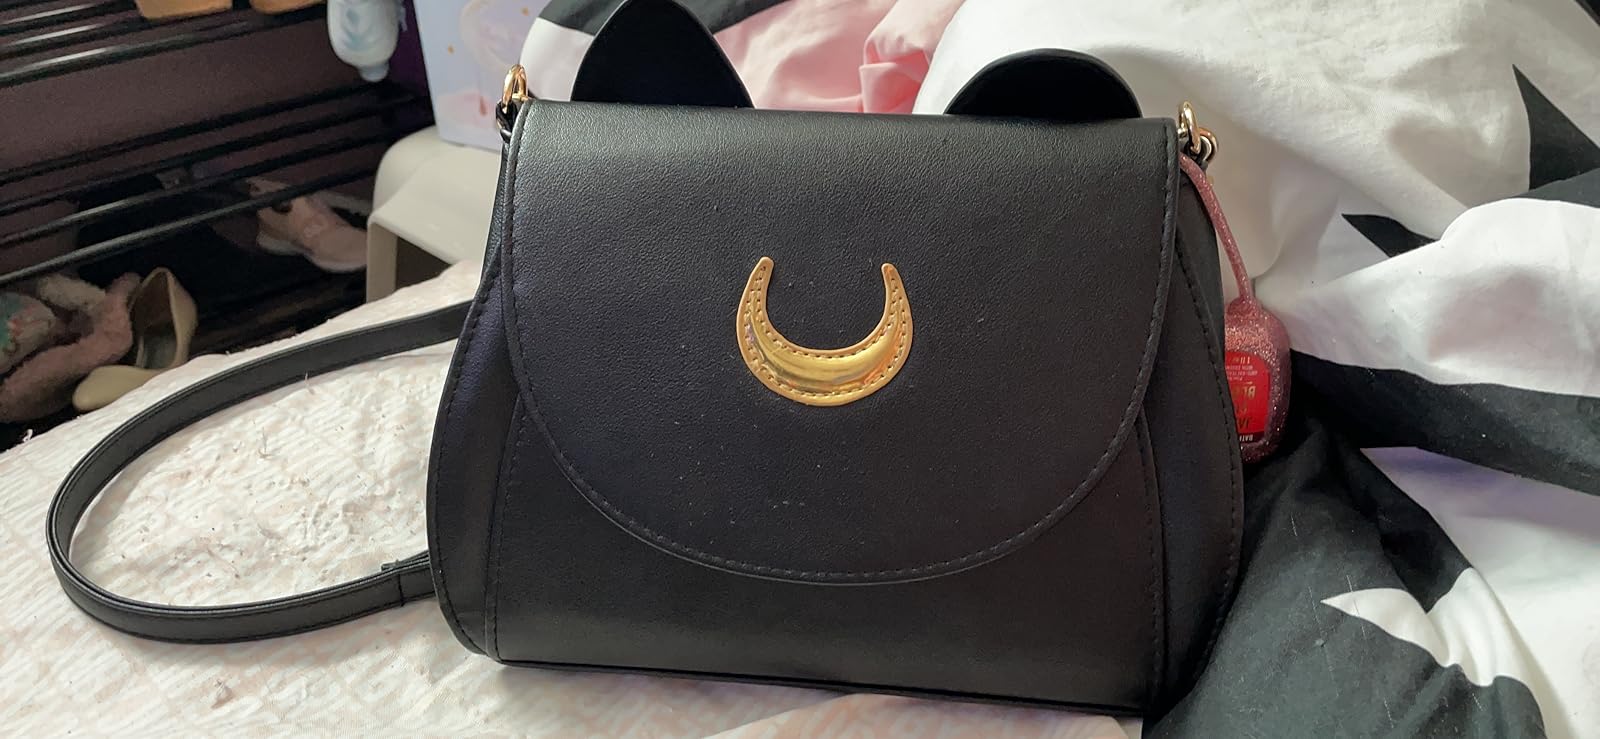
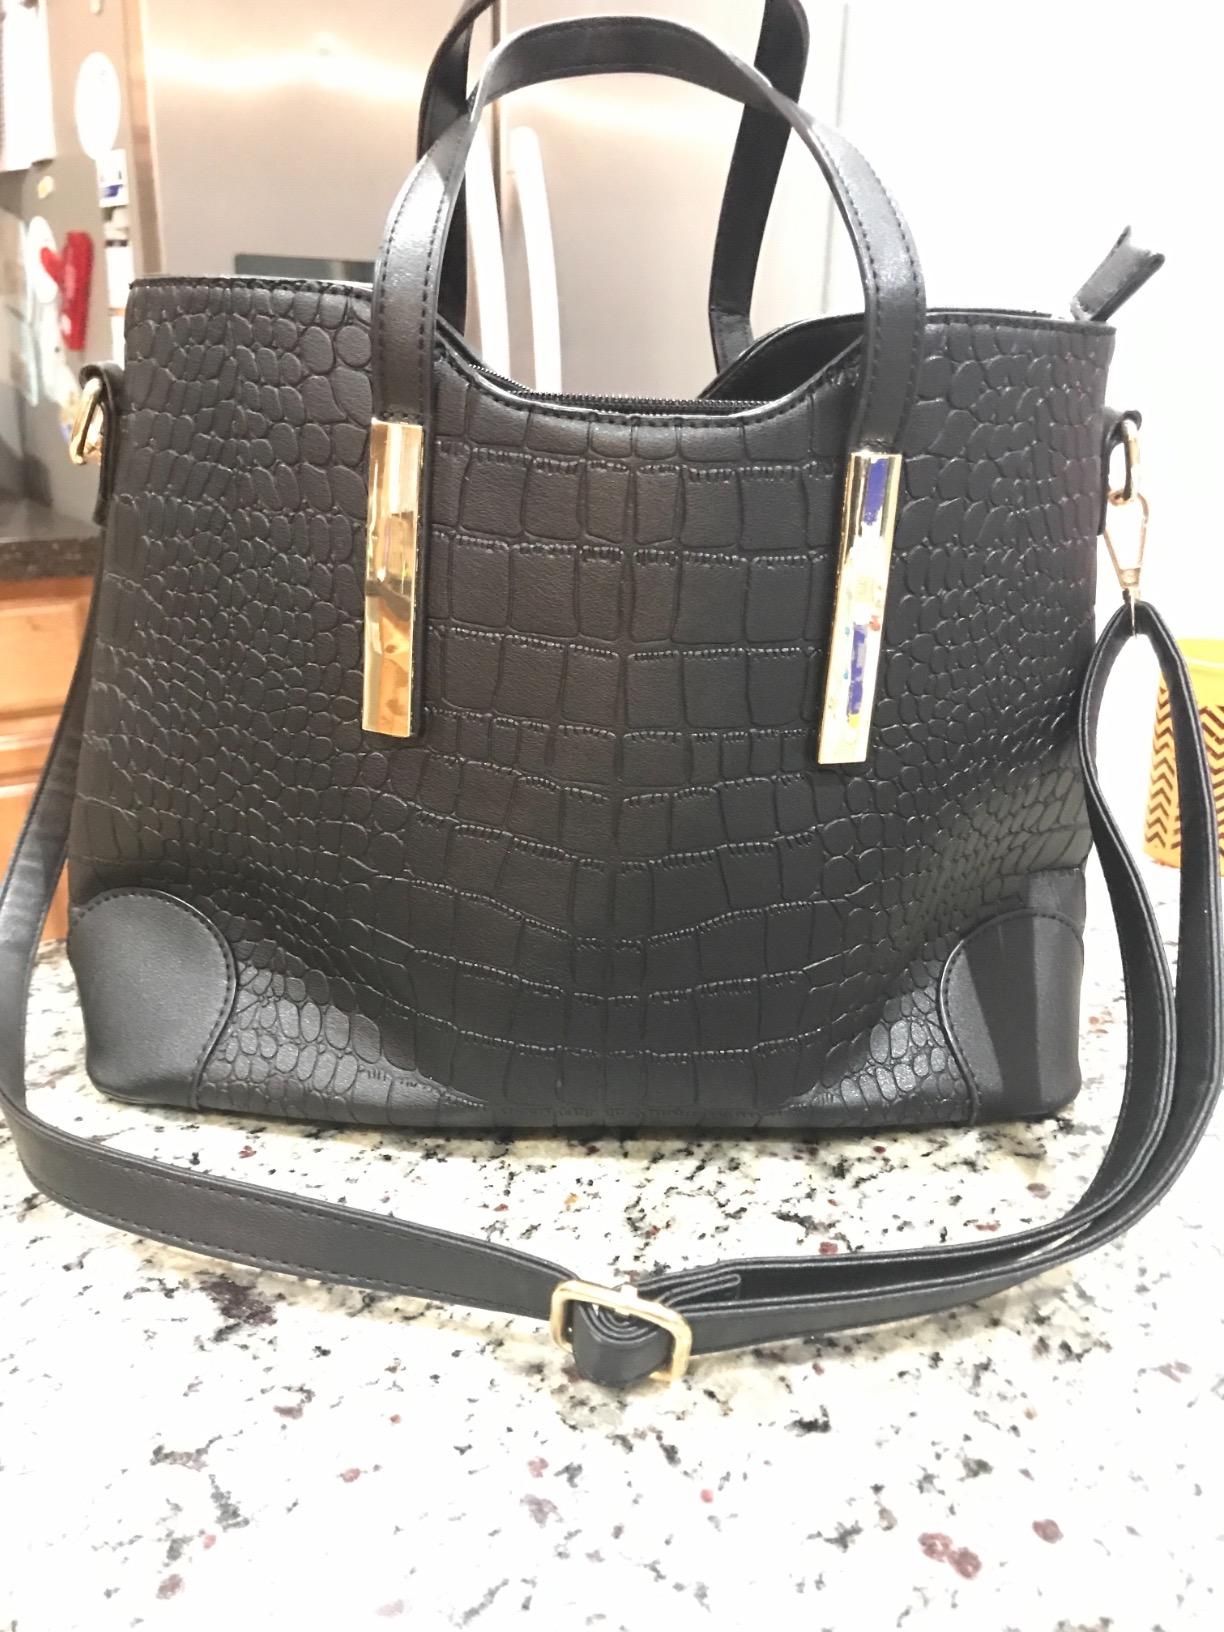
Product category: accessories_handbag
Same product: no